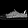
Label: Sneaker